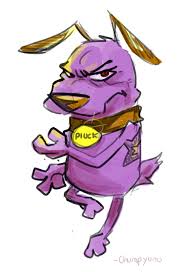
Portrait style: Cartoon Portrait